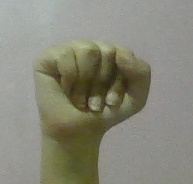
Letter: saad